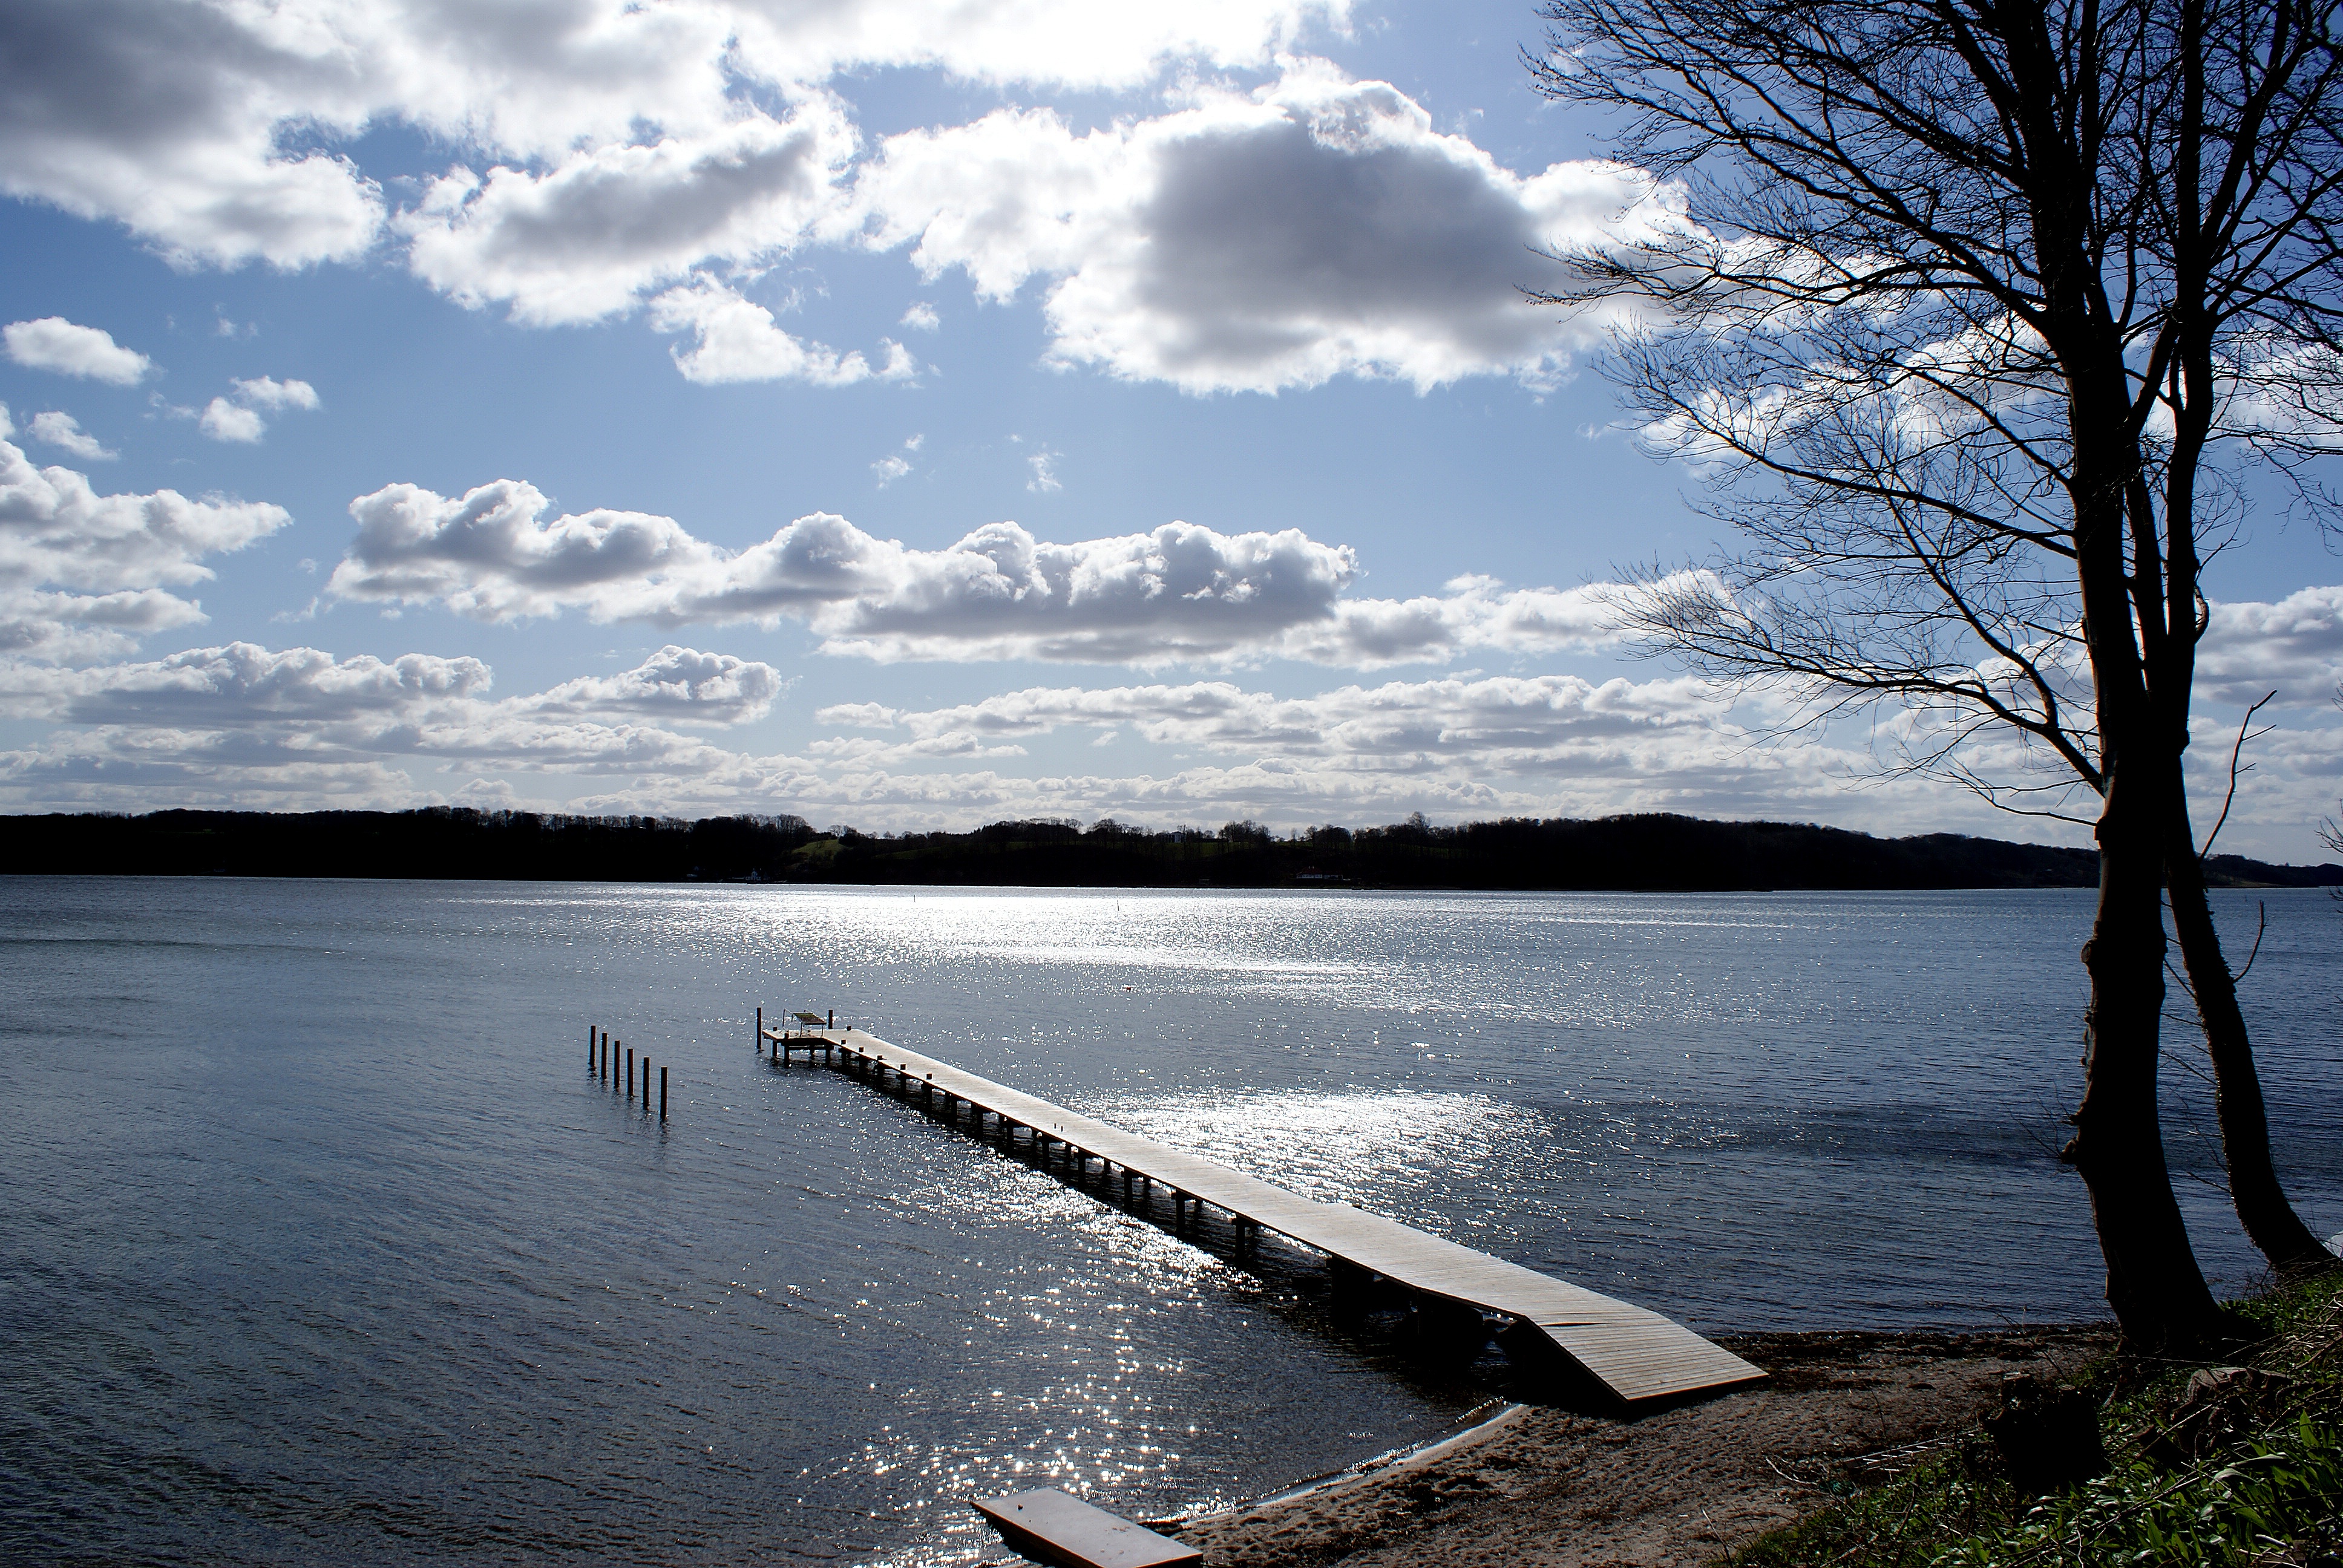
landscape, sea, coast, water, nature, horizon, cloud, sky, morning, shore, lake, river, dusk, inlet, reflection, vehicle, bay, fjord, reservoir, body of water, loch, a jetty, bathing jetty